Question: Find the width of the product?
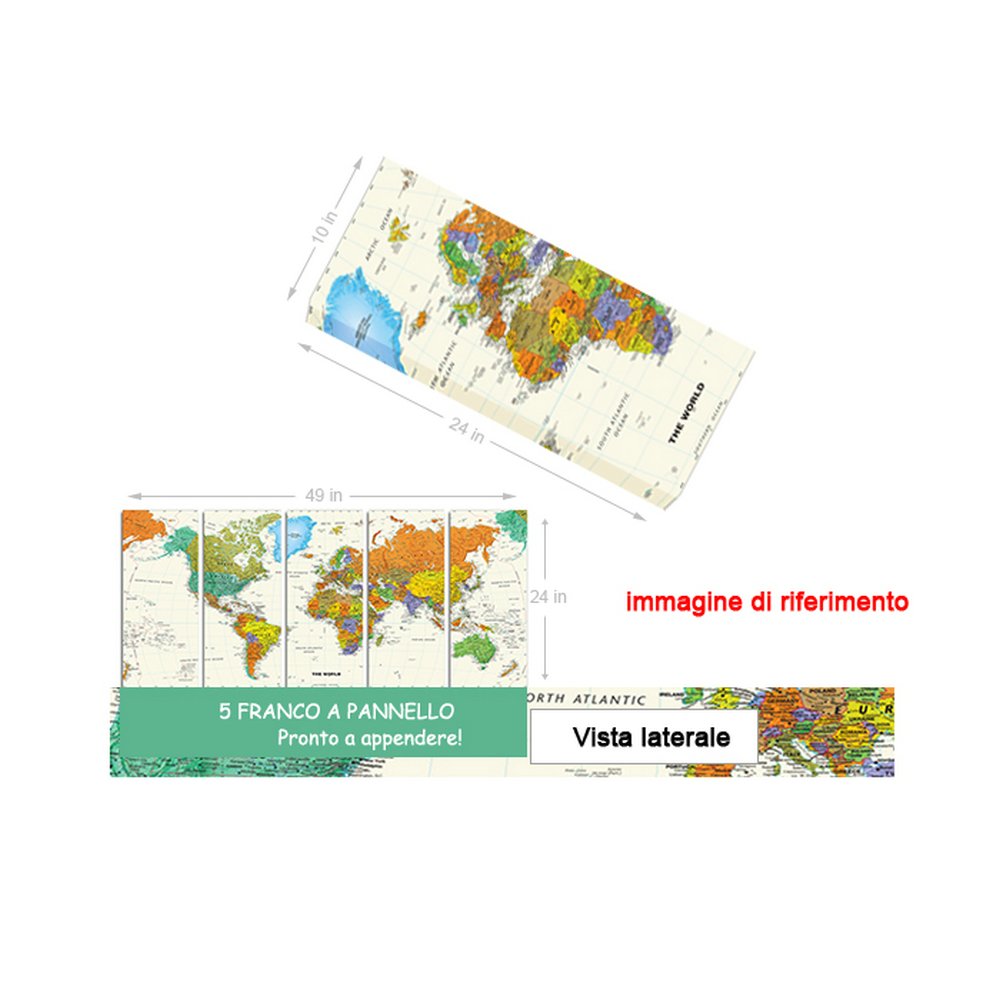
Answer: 24.0 inch